Test tube brush

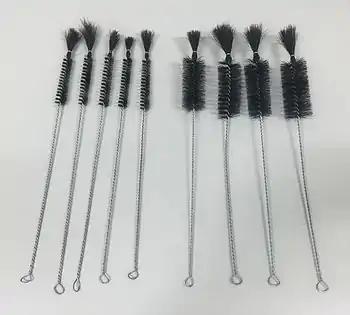
Laboratory test tube brushes: small sized brushes on the left, large sized brushes on the right.

A test tube brush or spout brush is a brush used for cleaning test tubes and narrow mouth laboratory glassware, such as graduated cylinders, burettes, and Erlenmeyer flasks. It is composed of nylon, synthetic, or animal fur bristles of various diameters lined against a rather sturdy wire handle with a looped end for hanging. The wire can be made from a wide range of metals, such as aluminium, bronze, beryllium, copper, and brass. FDA grade brushes are designed to be resistant to acid and other corrosive chemicals, including aromatic and aliphatic hydrocarbons, ketones, ethyl acetate esters, and trichloroethylene.